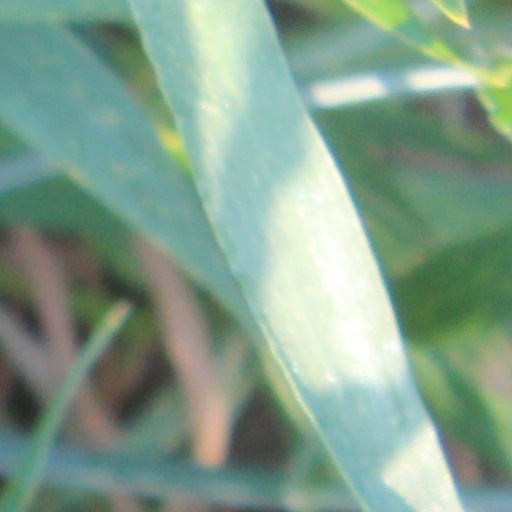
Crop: wheat